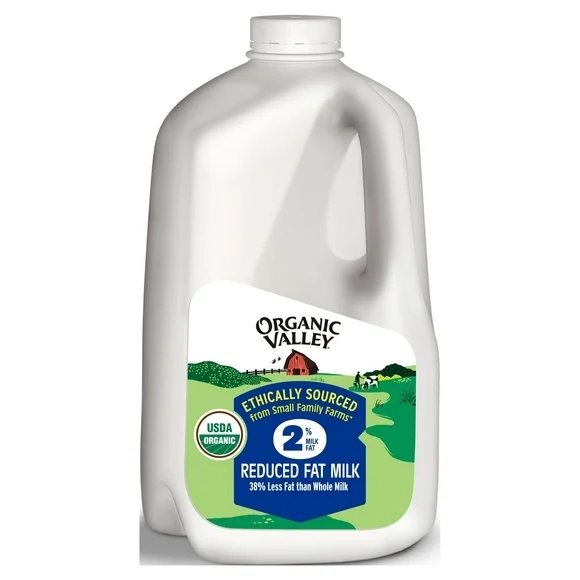
Organic Valley Reduced Fat 2% Milk, Ultra Pasteurized, 1 Gallon
Organic Valley Reduced Fat 2% Milk, Ultra Pasteurized, 1 Gallon, is a high-quality and nutritious milk option. This milk is produced from cows that graze on organic pastures, resulting in milk with naturally occurring omega-3 fatty acids, CLA (conjugated linoleic acid), and calcium. It contains no antibiotics, synthetic hormones, toxic pesticides, or GMOs. The ultra-pasteurization process ensures a longer shelf life while maintaining the milk's freshness and nutritional value. Enjoy the rich and creamy taste of Organic Valley Reduced Fat 2% Milk, perfect for drinking, cooking, or baking.
Brand: Kehe
Category: Food, Beverages & Tobacco > Beverages > Milk